Red Men Hall (Reading, Pennsylvania)

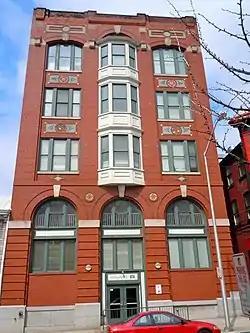
The front of Red Men Hall

The Red Men Hall, later known as Century Hall, is a historic four-story building located in Reading, Pennsylvania.